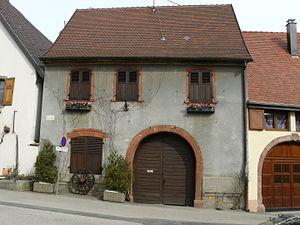
Maison de vignerons (1777) située place Notre Dame
Pfaffenheim est une commune française située dans le département du Haut-Rhin, en région Grand Est.